Person of Cultural Merit

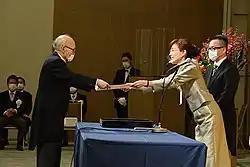
Award Ceremony for the Persons of Cultural Merit (November 4, 2020)

The Order of Culture and Persons of Cultural Merit function in tandem to honor those who have contributed to the advancement and development of Japanese culture in a variety of fields, including academia, arts, science and sports.